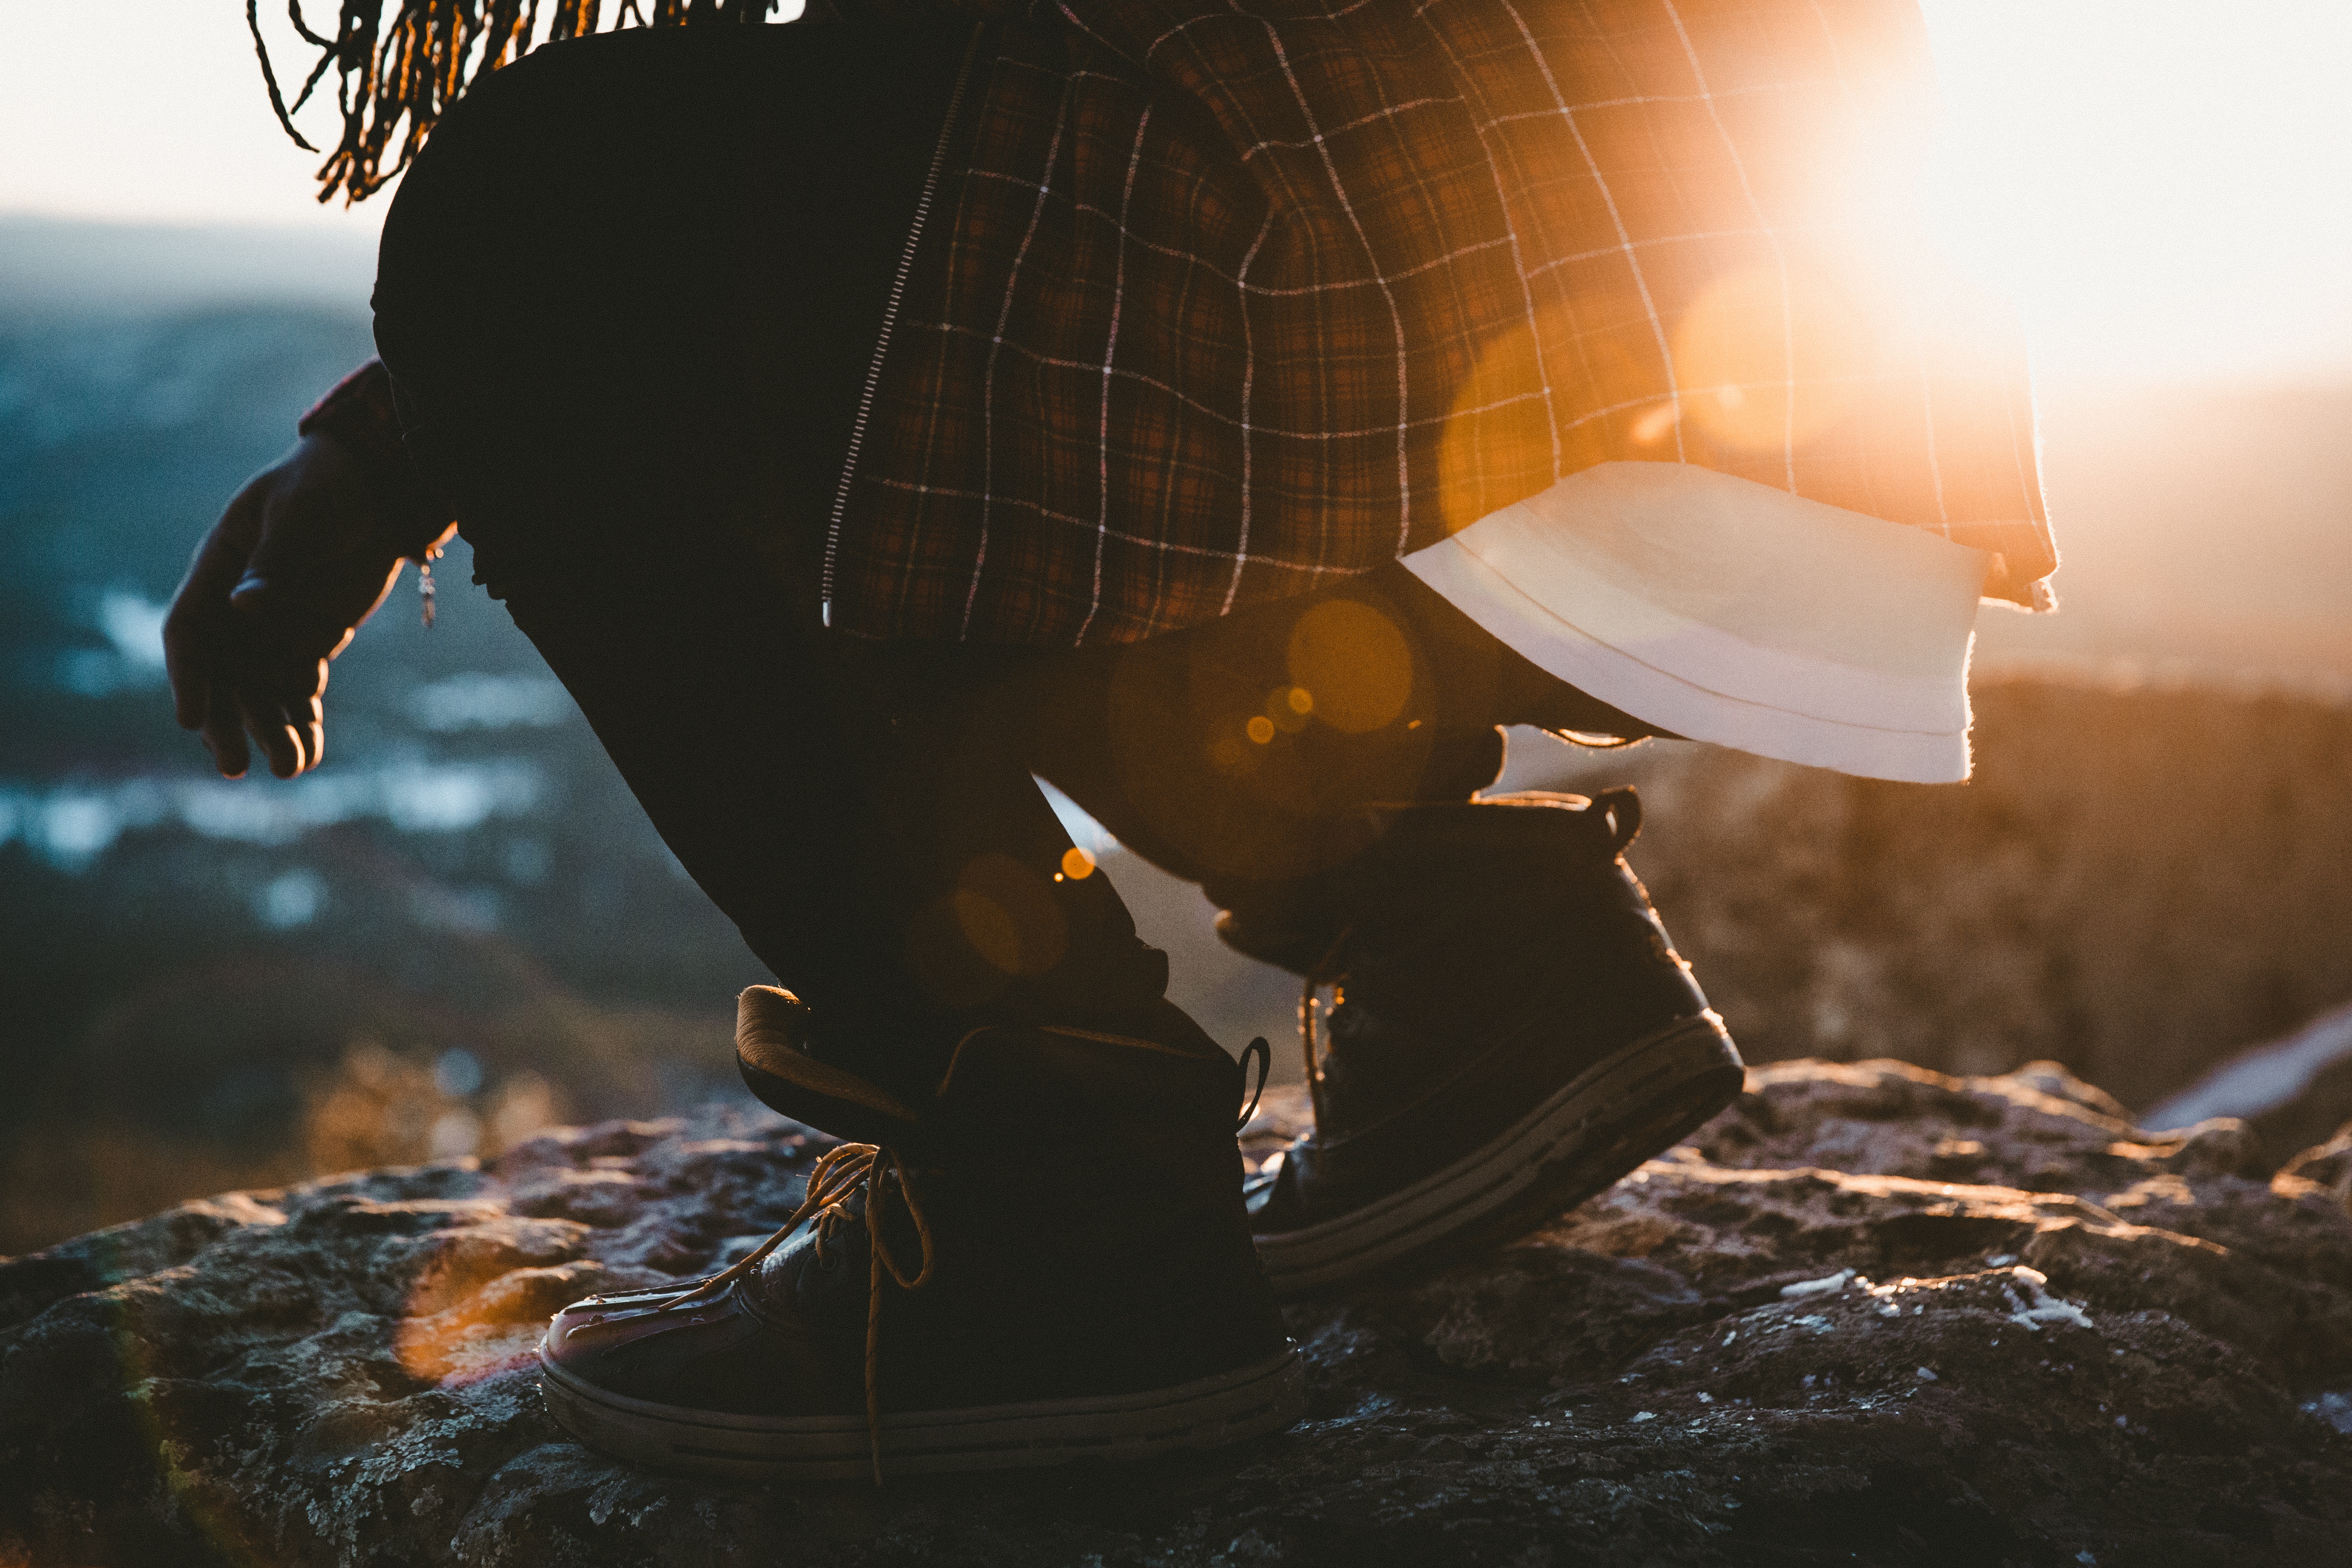
shoe, light, sunlight, boot, reflection, darkness, plaid, crouch, crouching, screenshot, atmosphere of earth